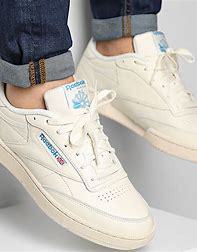
Brand: Reebok
Model: Club C 85 Mu